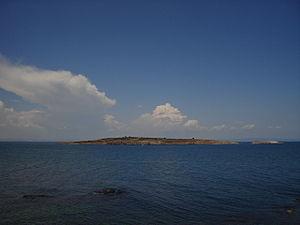
L'île Saint-Yvan est la plus grande île bulgare de la mer Noire, avec une superficie de 0,66 km². Elle se situe juste au large de la côte bulgare près de Sozopol, une ville historique et touristique et elle n'est séparée que de quelques mètres de l'île Saint-Pierre.